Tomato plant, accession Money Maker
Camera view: bottom (45 deg); turntable rotation: 30 degrees
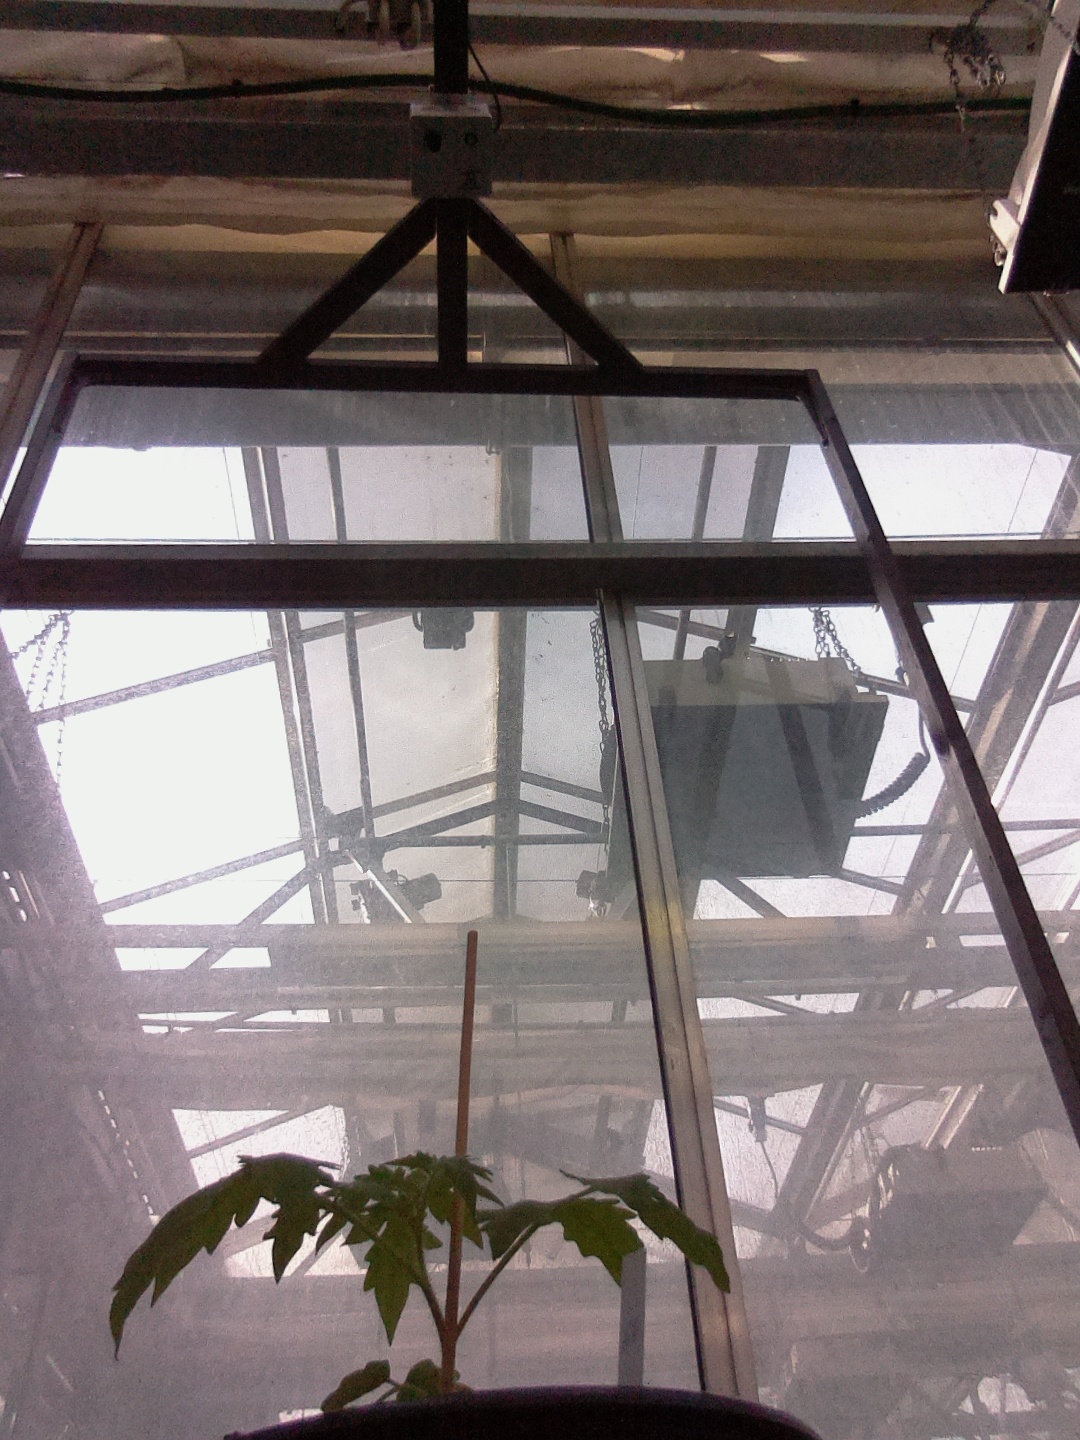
BBCH growth stage 13: 6 of true leaves visible